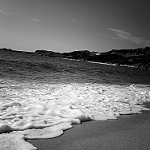
Label: B & W